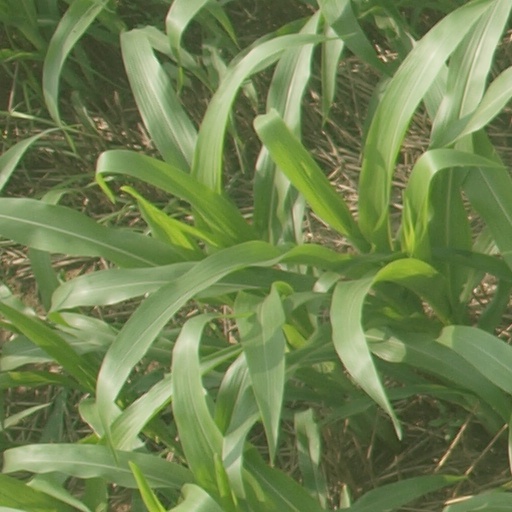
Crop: maize; corn